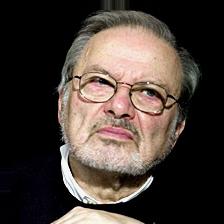
Age: 80